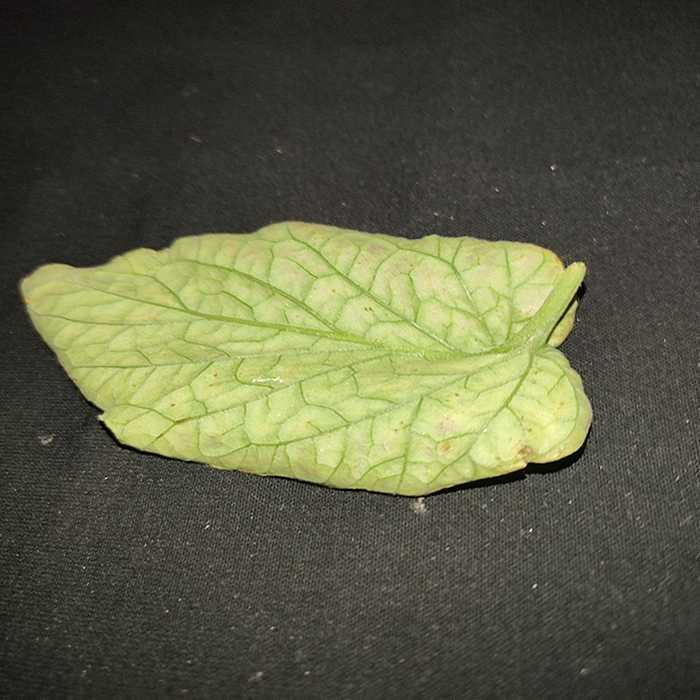
Plant: Tomato
Label: Tomato spotted wilt